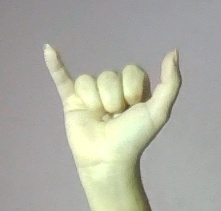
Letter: ya